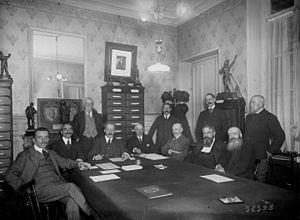
congrès de l'U.V.F.[Union vélocipédique de France, debout, de gauche à droite, Alfred Riguelle, René Mathis, Van Steenbrugghe, Georges Duchesne, et assis, Louis Josset, Georges Chollet, Léon Breton, Schrader, Ernest Delamarre, Tristan Bernard, Claude Martin
Léon Breton, né le 24 septembre 1861 à Cravant et mort en juin 1940 à Castelnau-Rivière-Basse, est un dirigeant français du cyclisme. Il était sociétaire du Paris université club et du groupe sportif du Crédit lyonnais.
L'Union vélocipédique de France est l'ancêtre de la Fédération française de cyclisme. Elle fut fondée le 6 février 1881 à Paris au café Le Marengo. Le premier président fut le Parisien Paul Devilliers. L'UVF se transforme en Fédération française de cyclisme le 20 décembre 1940.